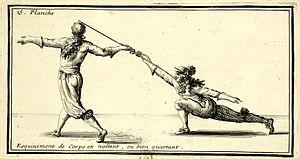
Philibert de La Touche, Les Vrays principes de l'espée seule, 1670
Savinien de Cyrano, dit de Bergerac, est un écrivain français, né à Paris, rue des Deux-Portes, baptisé le 6 mars 1619 en l'église Saint-Sauveur et mort à Sannois le 28 juillet 1655.